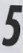
Number: 5